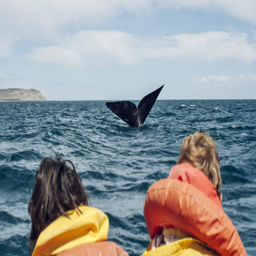
whale - watching excursion just off the city 's coast